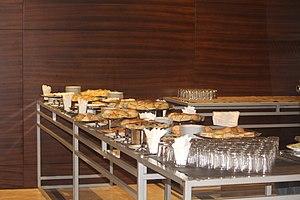
Banquet de Sheraton grand Conakry
L'Hôtel Sheraton Grand Conakry est un hôtel de luxe situé dans le quartier de Kipé, dans la commune de Ratoma, à Conakry, en Guinée. Il est situé à proximité du complexe Plaza Diamond.
Kipé est l'un des 19 quartiers de la commune de Ratoma, à Conakry en Guinée.